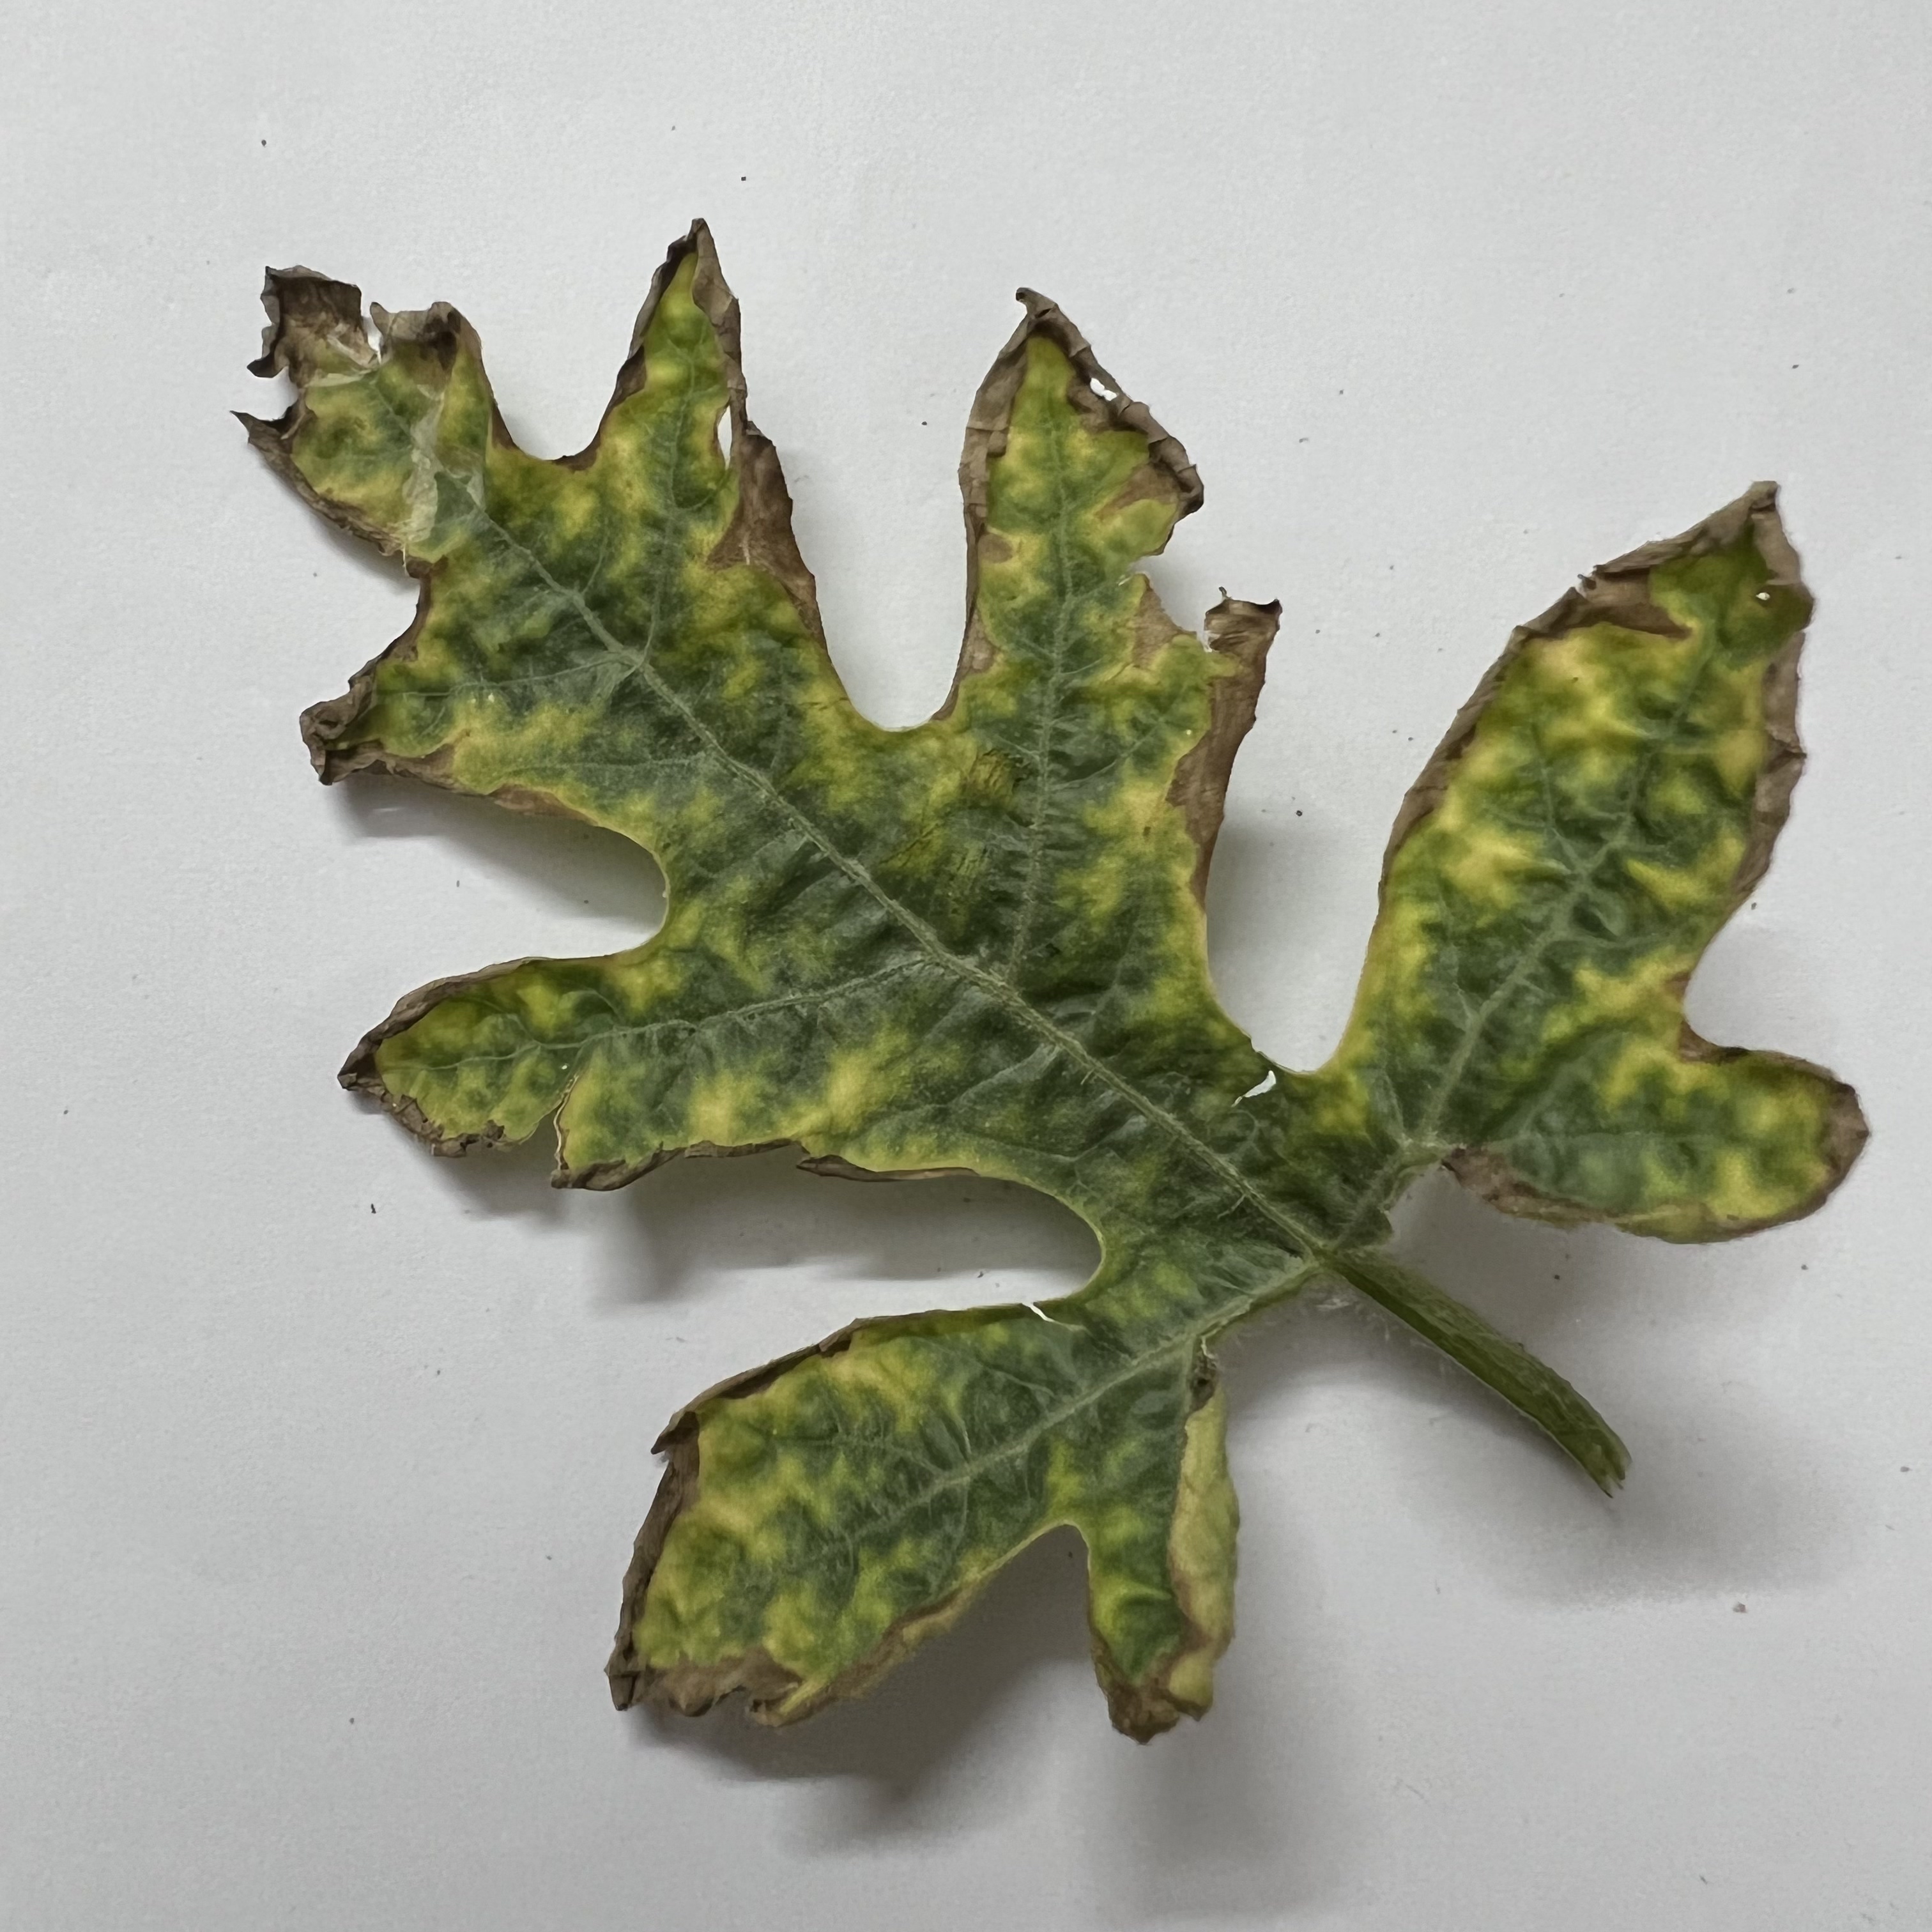
Label: Downy_Mildew